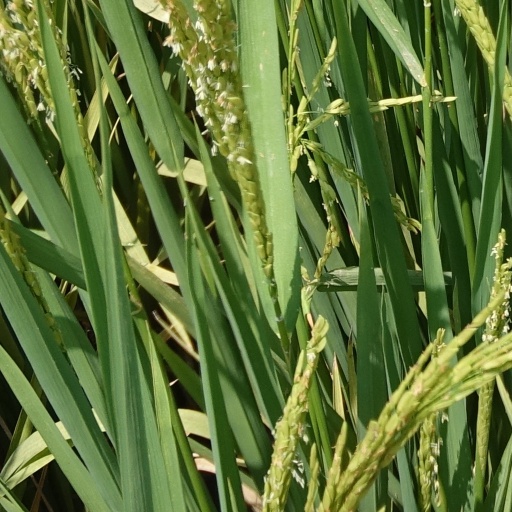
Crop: rice